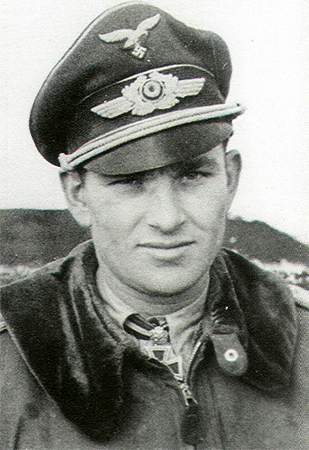
แกร์ฮาร์ท บาร์คฮอร์น

|name = แกร์ฮาร์ท บาร์คฮอร์น
|image = 5-Luftwaffe-pilot-Major-Gerhard-Barkhorn-01.jpg
|image_size = 200px
|birth_place =เคอนิชส์แบร์ค สาธารณรัฐไวมาร์|ประเทศเยอรมนี
|death_place =โคโลญ ประเทศเยอรมนีตะวันตก
plainlist|
*
*
plainlist|
*
*
|battles =สงครามโลกครั้งที่สอง
|awards = กางเขนอัศวินแห่งกางเขนเหล็ก|กางเขนอัศวินแห่งกางเขนเหล็กประดับด้วยใบโอ๊กและดาบ
แกร์ฮาร์ท บาร์คฮอร์น () เป็นเสืออากาศเยอรมันที่ประสบความสำเร็จสูงสุดตลอดกาลรองจากเอริช ฮาร์ทมัน เขาเป็นนักบินคนเดียวนอกจากฮาร์ทมันที่ยิงเครื่องบินข้าศึกตกได้ถึง 300 ลำ
==ประวัติ==
แกร์ฮาร์ท บาร์คฮอร์น เกิดในปีค.ศ. 1919 ที่เมืองเคอนิชส์แบร์ค ในเสรีรัฐปรัสเซีย สาธารณรัฐไวมาร์ เป็นบุตรของนายวิลเฮ็ล์ม นักตรวจสอบผังเมือง กับนางเทเรเซอ มีพี่น้องร่วมบิดามารดาสามคน หลังเรียนจบชั้นประถมศึกษา เขาก็เข้าเรียนต่อที่โรงเรียนมัธยมวิลเฮ็ลมส์-กึมนาซีอุม ()
หลังผ่านหลักสูตรภาคบังคับของทบวงแรงงานไรช์ () บาร์คฮอร์นเข้าเป็นนักเรียนนายเรืออากาศของลุฟท์วัฟเฟอ|กองทัพอากาศนาซีเยอรมันในปีค.ศ. 1937 และขึ้นฝึกบินครั้งแรกในเดือนมีนาคม ค.ศ. 1938
การบุกครองโปแลนด์ของเยอรมนีเมื่อ 1 กันยายน ค.ศ. 1939 ได้จุดชนวนสงครามโลกครั้งที่สองปะทุขึ้นในทวีปยุโรป บาร์คฮอร์นถูกคัดเลือกเข้าหลักสูตรนักบินรบพิเศษ และเมื่อจบหลักสูตรเขาก็ได้รับติดยศเป็นร้อยตรี () และเข้าสังกัดฝูงบินที่ 3 () แห่งกองบินไล่ล่า 2 "ริชท์โฮเฟิน" () ต่อมาในเดือนสิงหาคม ค.ศ. 1940 ถูกโอนย้ายไปสังกัดฝูงบินที่ 6 () แห่งกองบินไล่ล่า 52 ()
==อ้างอิง==
หมวดหมู่:ทหารอากาศชาวเยอรมัน
หมวดหมู่:เสืออากาศชาวเยอรมัน
หมวดหมู่:เสืออากาศในสงครามโลกครั้งที่สอง
หมวดหมู่:นักบินลุฟท์วัฟเฟอ
หมวดหมู่:บุคคลจากคาลีนินกราด
หมวดหมู่:ชาวปรัสเซีย